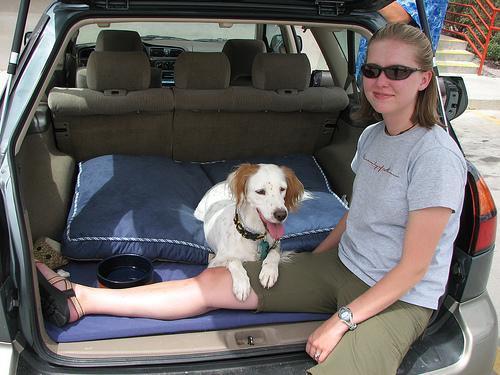
English_setter